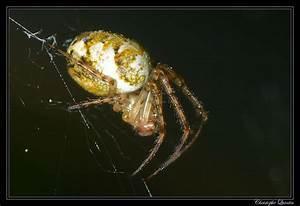
spider